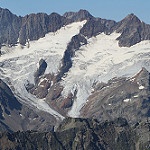
Scene: Outdoor